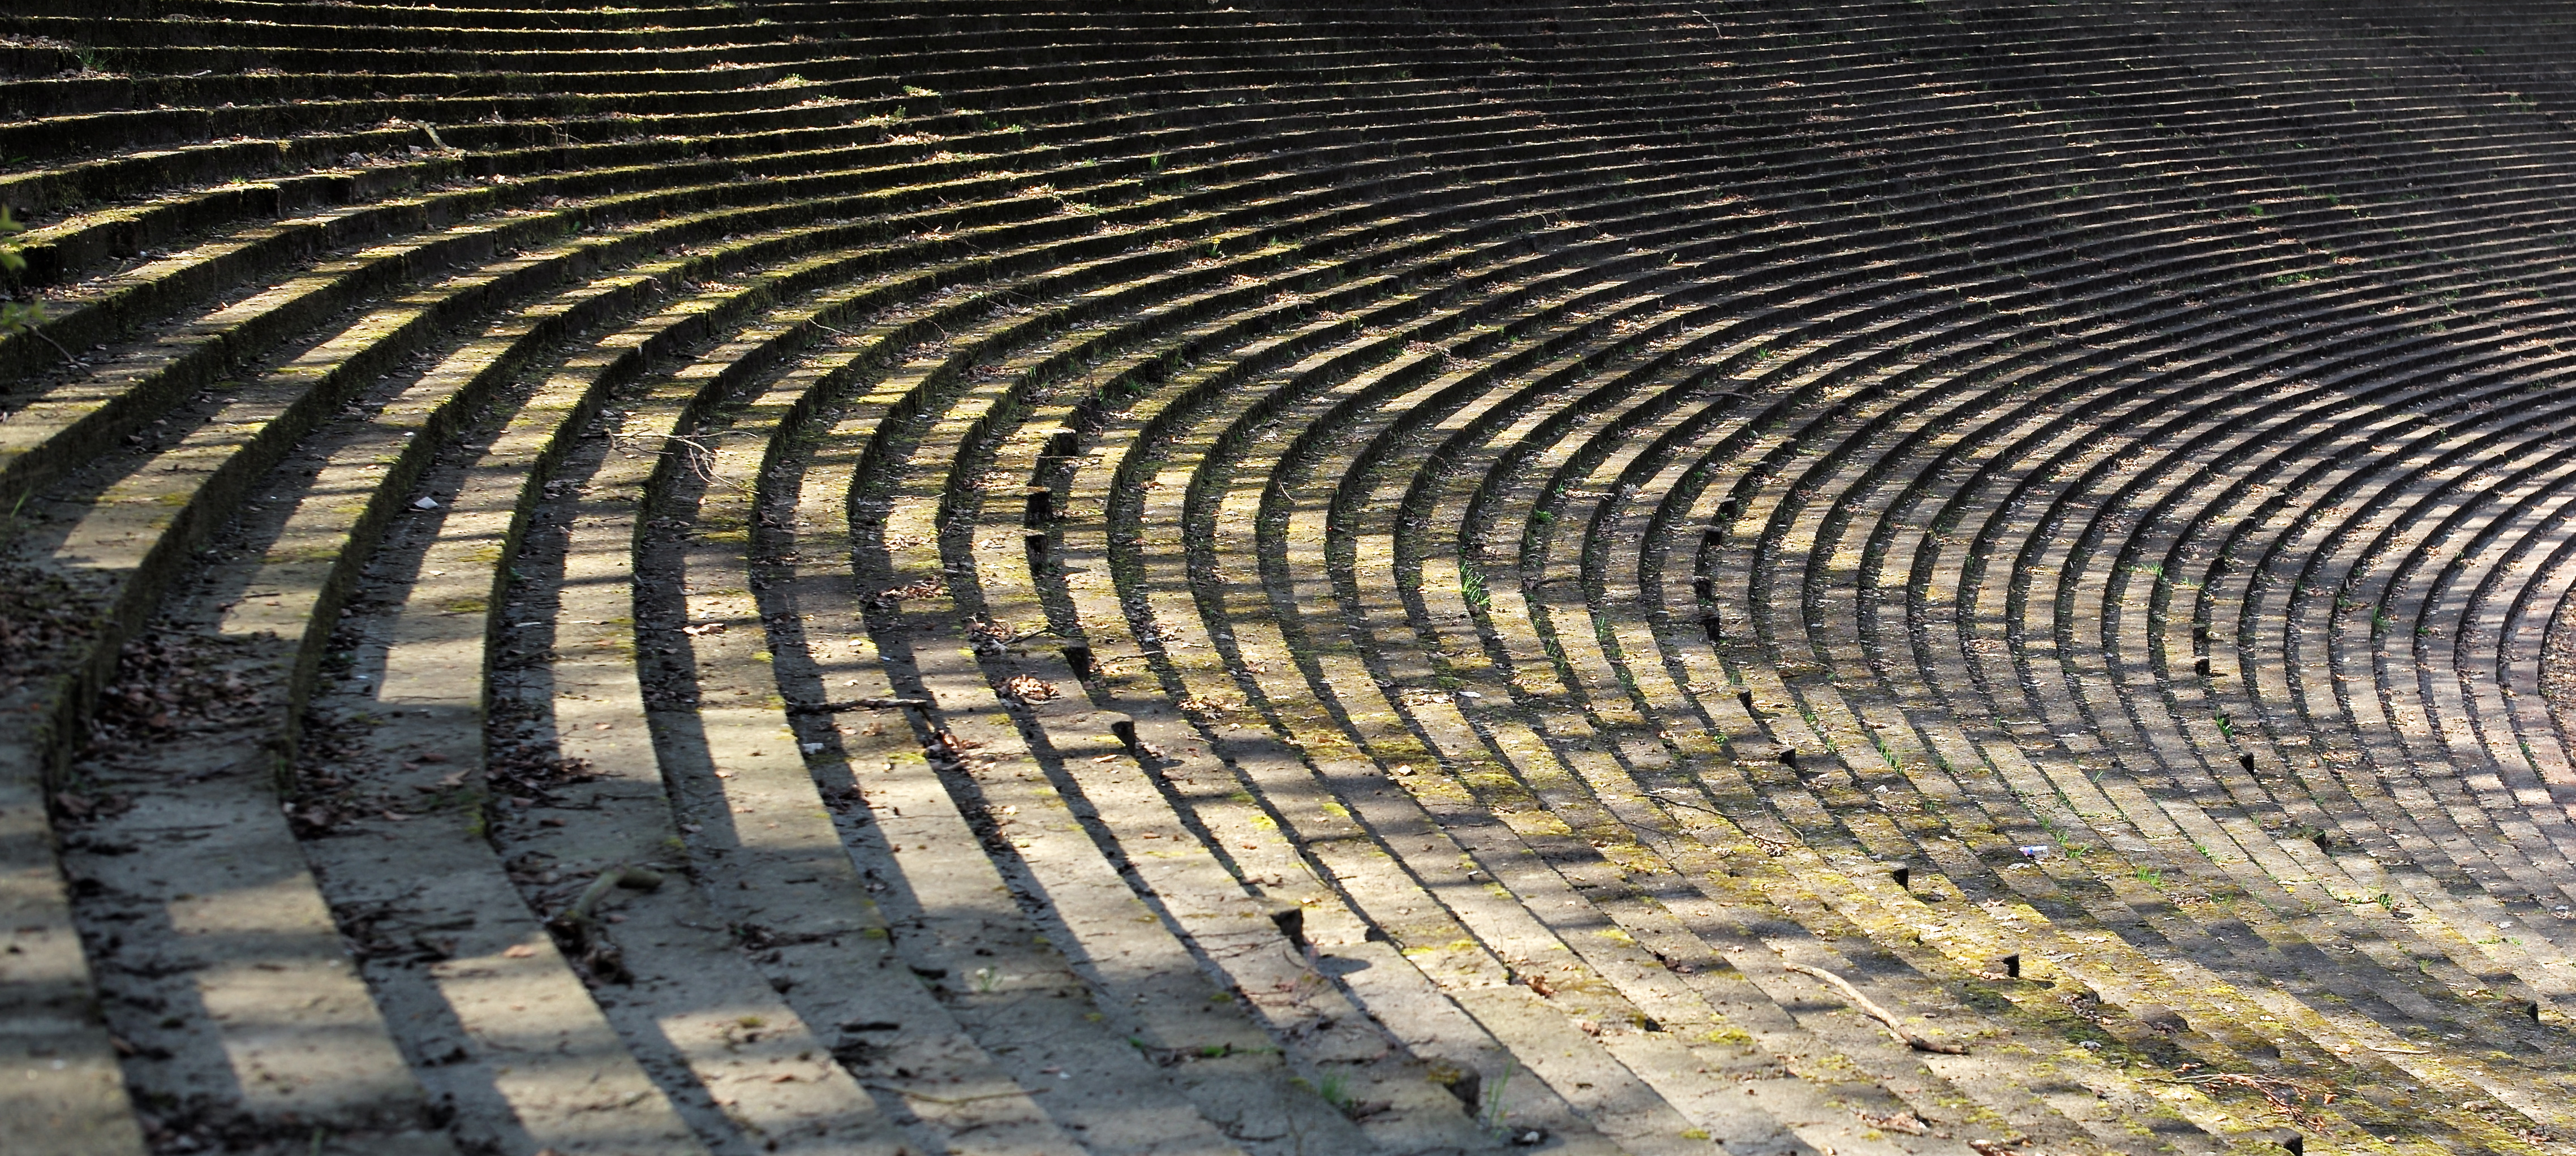
track, roof, cobblestone, steps, soil, stadium, material, lines, shadows, amphitheatre, leicam, summilux50f14, typ240, flooring, road surface, outdoor structure